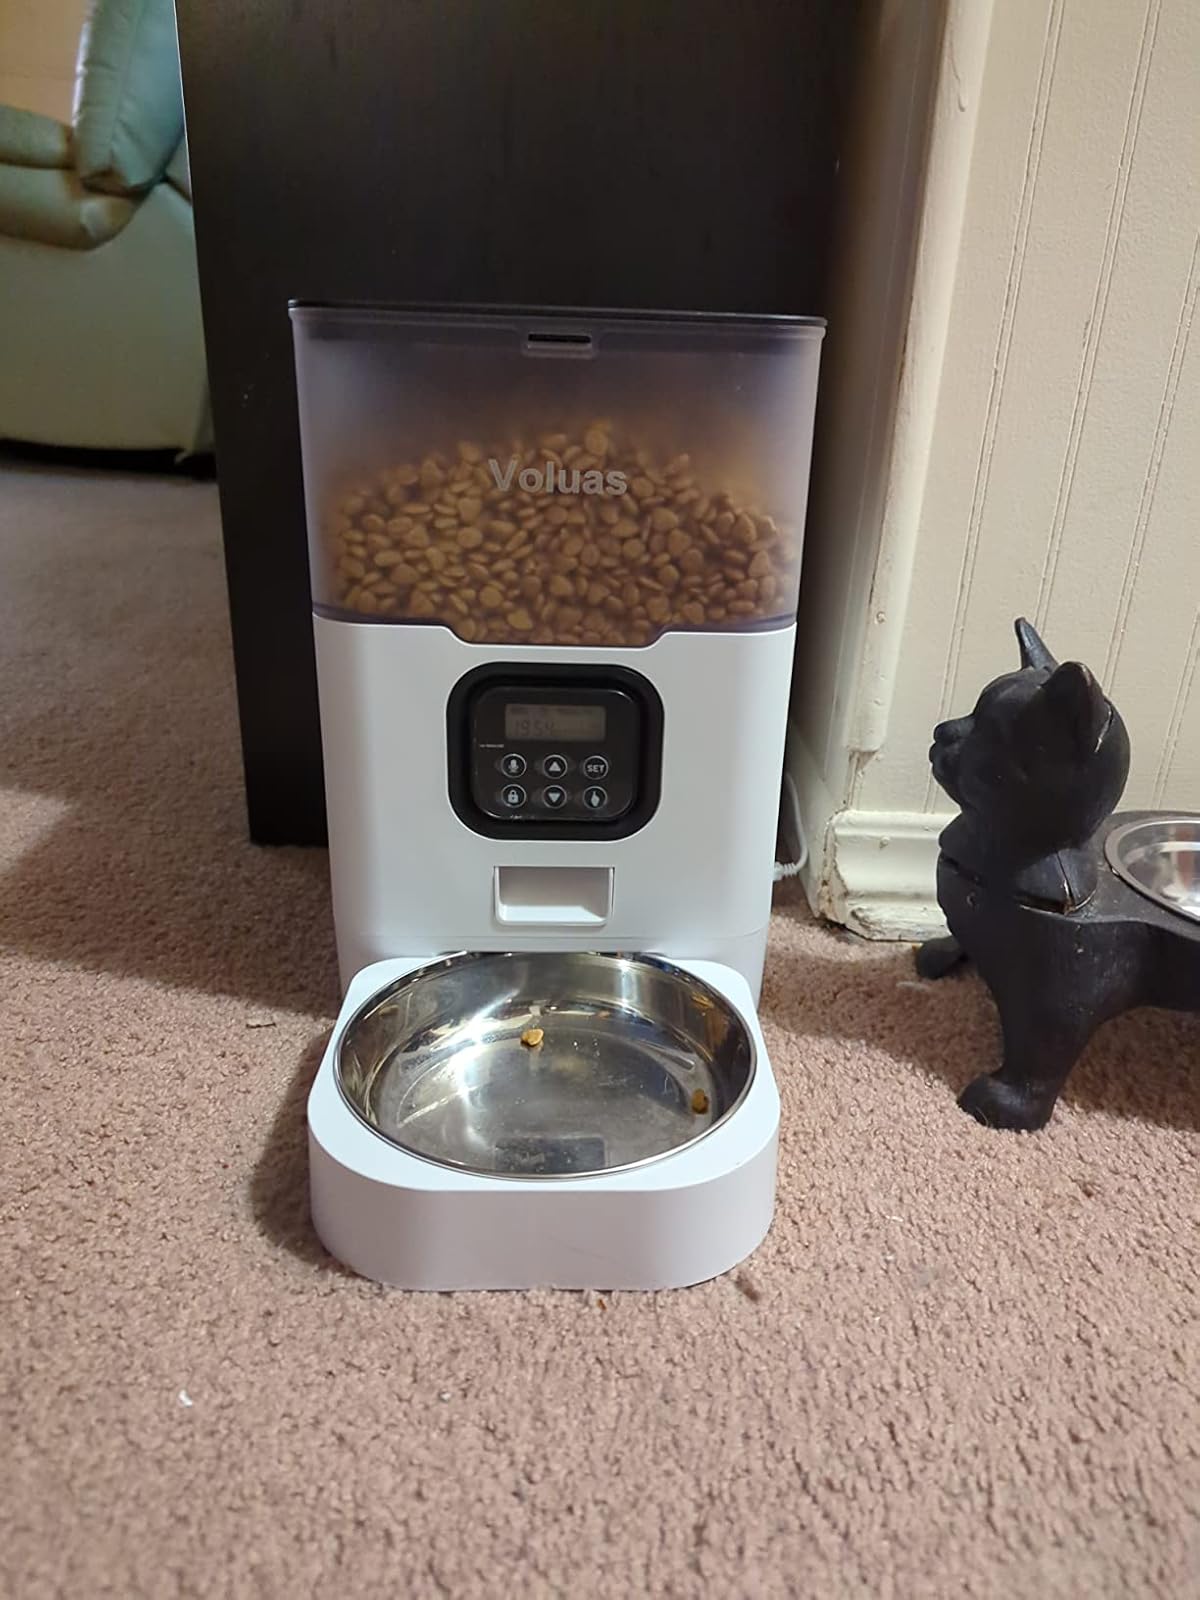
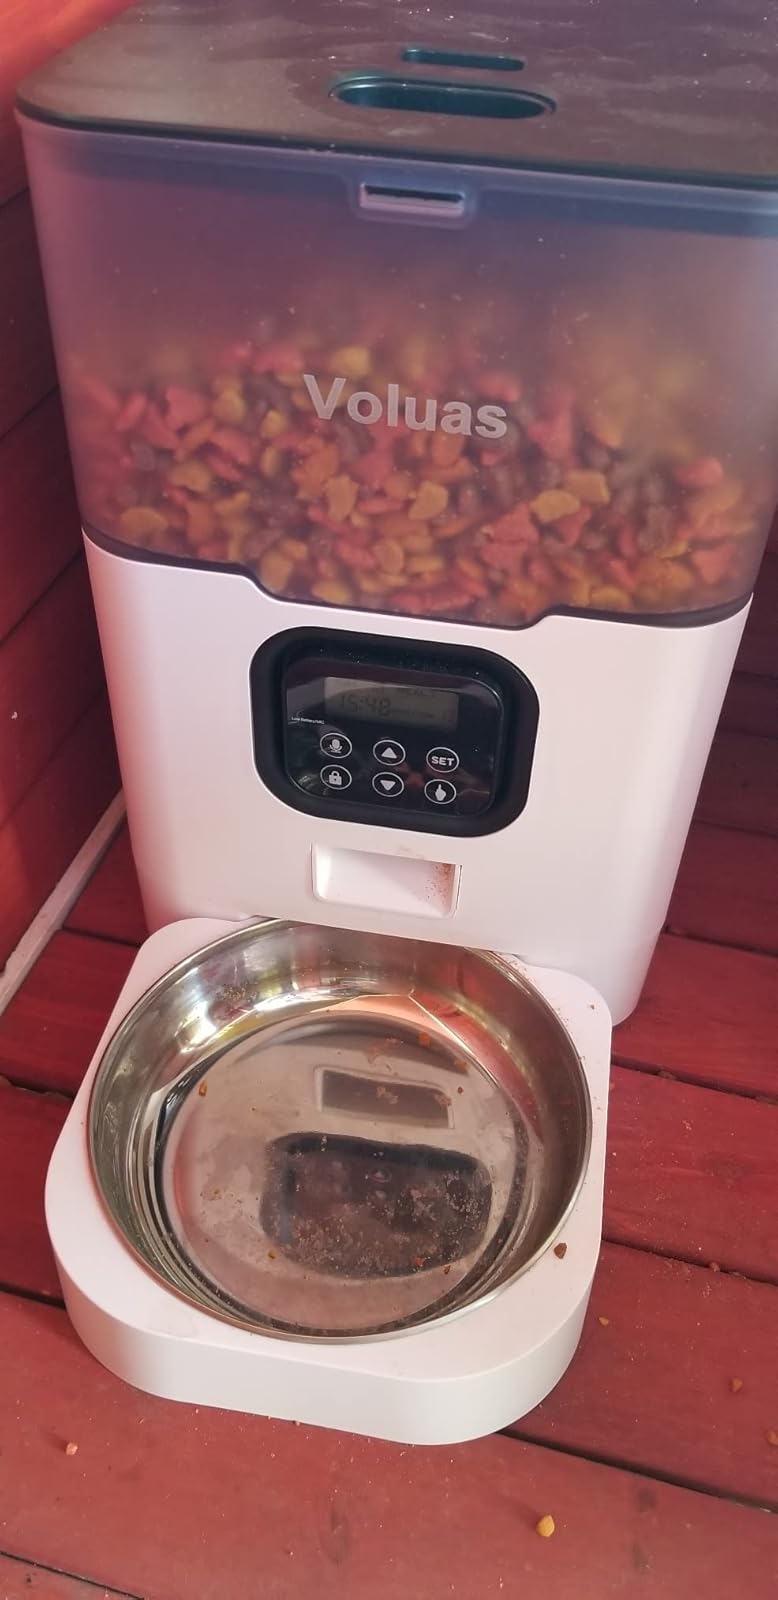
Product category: items_feeder
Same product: yes